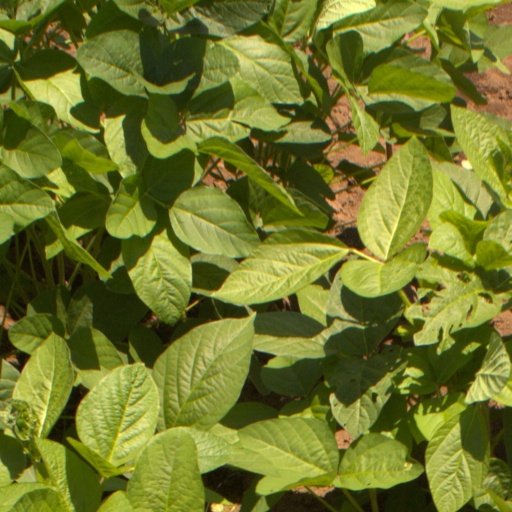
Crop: soybean